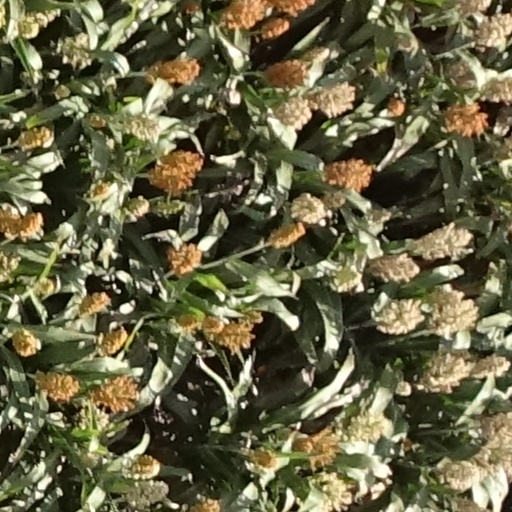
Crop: sorghum